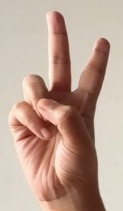
ASL sign: V